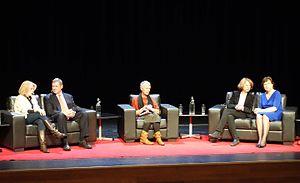
Catherine Larrère, née Delafosse le 24 août 1944 à La Rochelle, est une philosophe et professeure de philosophie émérite française. Elle est spécialiste de la pensée de Montesquieu, et également de l'éthique de l'environnement, domaine qu'elle a contribué à diffuser en France. Elle a participé en France à l'essor de la philosophie environnementale, notamment sur les sujets de la protection de la nature, de la prévention des risques et de la justice environnementale. Elle co-écrit régulièrement avec son mari, l'agronome et écologue Raphaël Larrère.